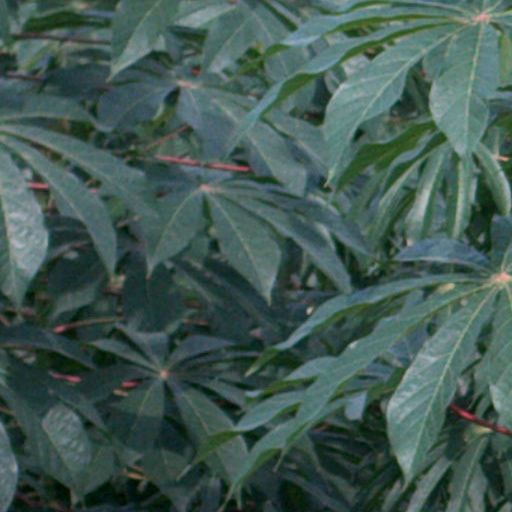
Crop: cassava